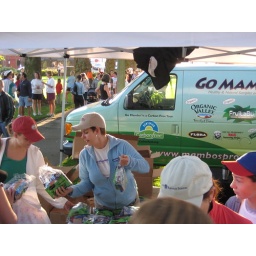
The bags flew off the table at the IRON GIRL at Greenlake Park in Seattle